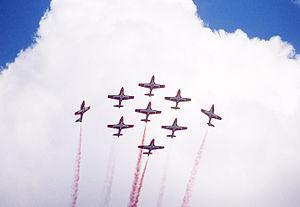
Une patrouille acrobatique est une formation d'avions qui fait des présentations de voltige aérienne. De nombreux pays ont créé des patrouilles militaires dans le but de démontrer le savoir-faire de leurs pilotes.